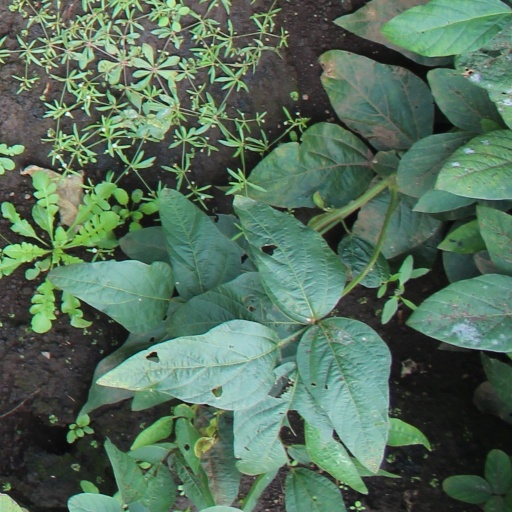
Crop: soybean